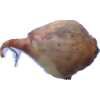
Label: onion